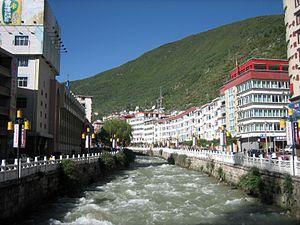
Kangding, la ville coupée en deux par le torrent Zheduo
La route du thé et des chevaux ou l'ancienne route du thé et des chevaux, est un réseau de sentiers muletiers serpentant en zone montagneuse à partir du Sichuan et du Yunnan en Chine, pour gagner respectivement vers l'ouest et le nord-ouest le Tibet central et vers le sud-ouest la Birmanie. Des caravanes de chevaux, mulets, yaks et porteurs humains transportaient sur 2 400 à 2 600 km, des briques ou des galettes de thé, pour les troquer au Tibet contre des fourrures, vêtements de laine, musc et matières médicinales. La référence aux chevaux, vient du fait qu'entre le XIᵉ siècle et le XVIIIᵉ siècle, l'administration chinoise imposa aux populations périphériques du nord-ouest un système de troc étatique de thé contre des chevaux de guerre, nécessaires à la cavalerie impériale. Ce système commercial fonctionna tant bien que mal suivant les époques mais sans emprunter forcément les sentiers muletiers dits chama gudao. C'est d'ailleurs pourquoi ce réseau muletier est aussi appelé xinan sichou zhilu